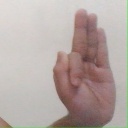
अक्षर: फ